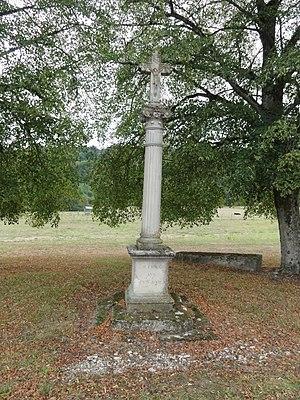
Boviolles est une commune française située dans le département de la Meuse, en région Grand Est.